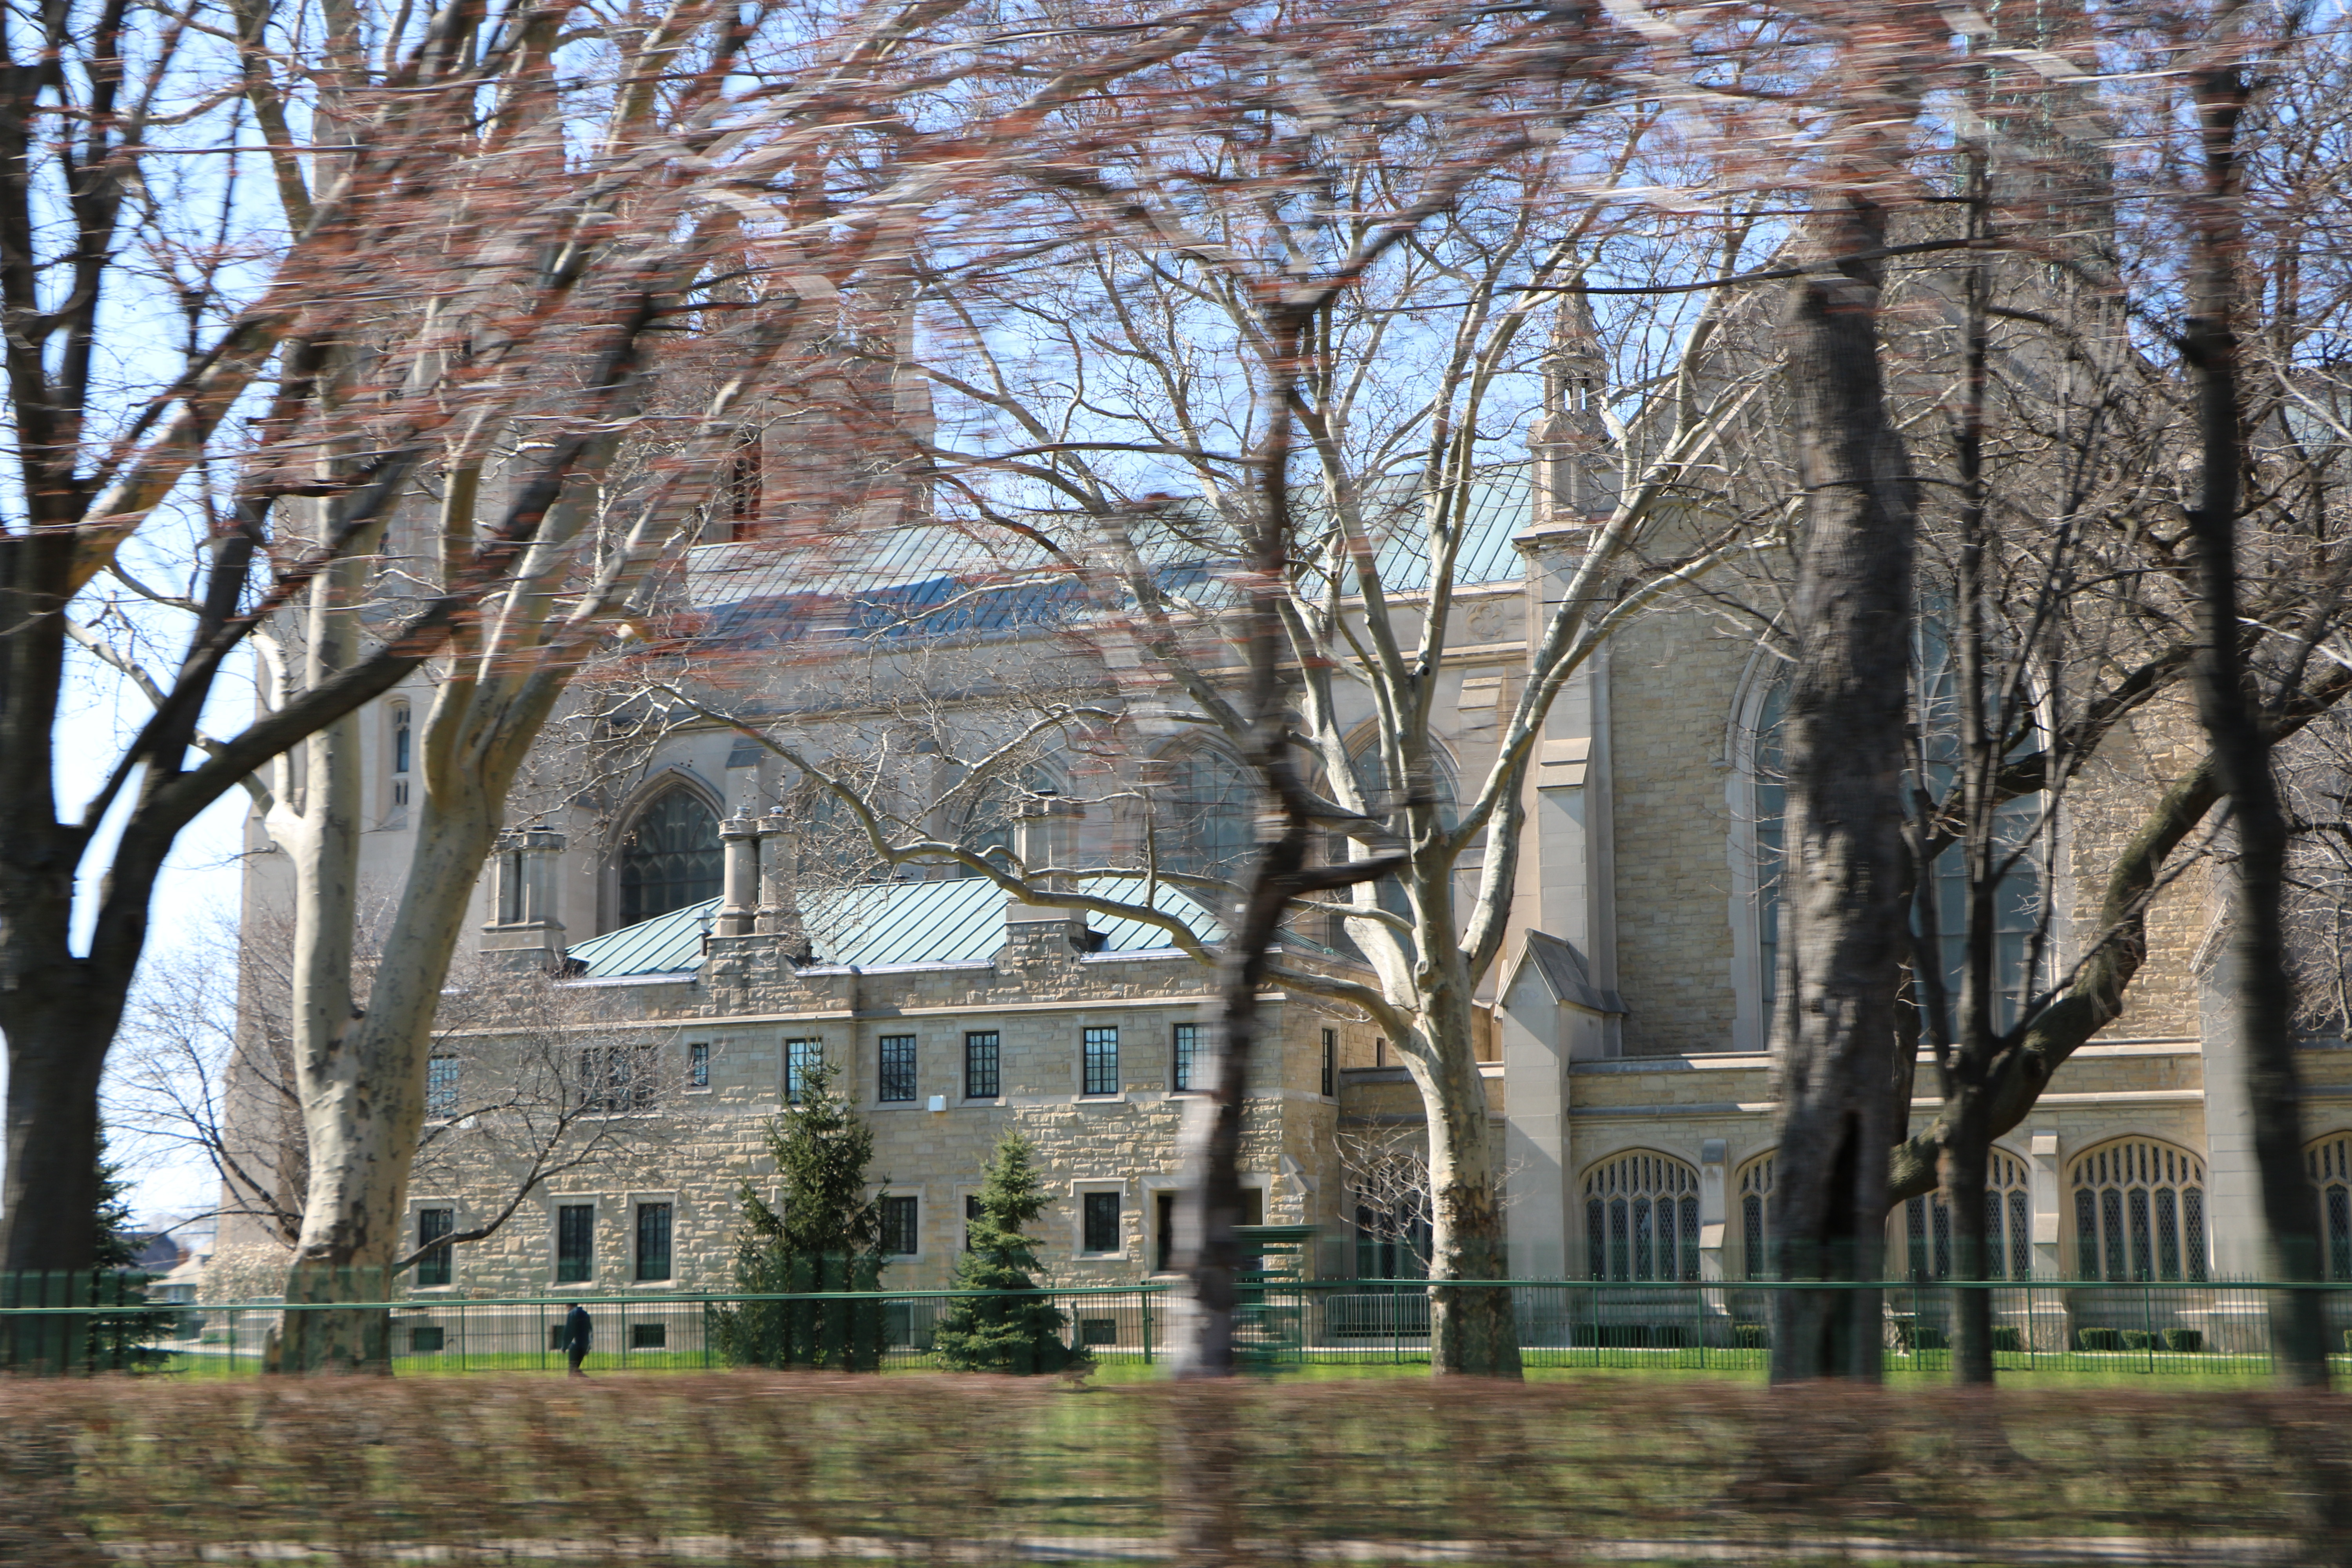
landscape, tree, nature, lawn, mansion, house, building, home, residence, property, residential, place of worship, trees, luxury, large, estate, expensive, neighbourhood, luxurious, modern house exterior, mansion exterior